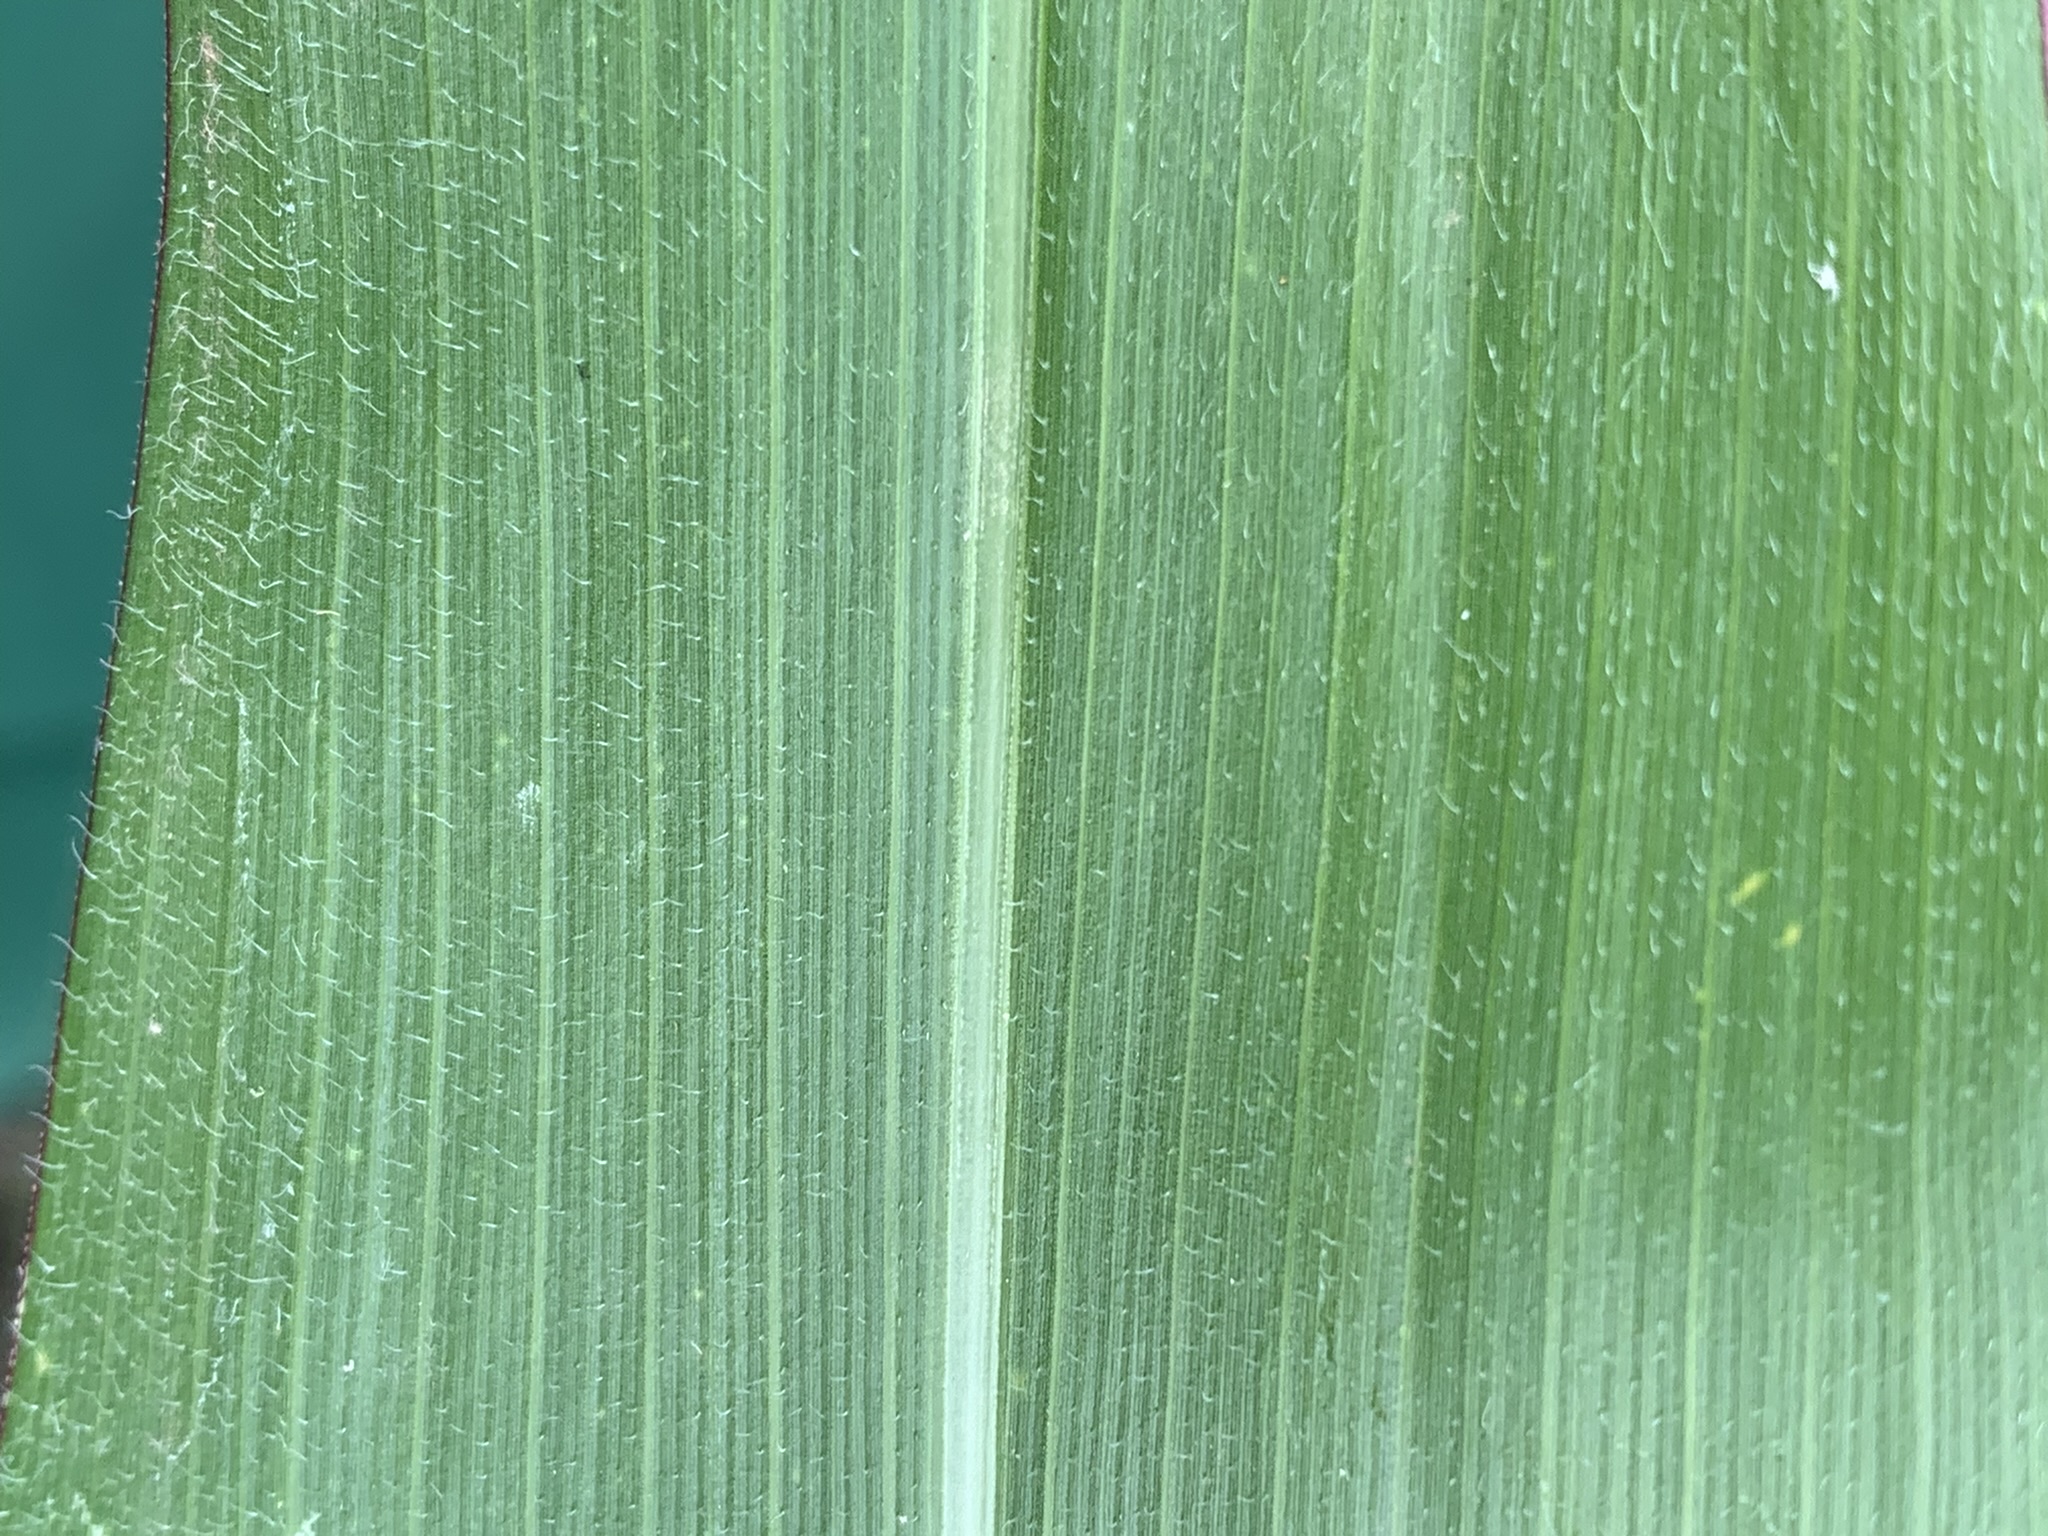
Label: Healthy